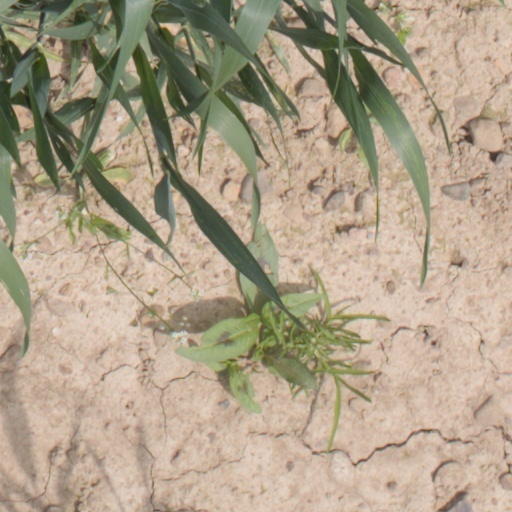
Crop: wheat